Chinatown–International District, Seattle

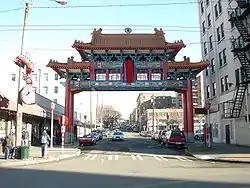
Historic Chinatown Gate in the Seattle Chinatown Historic District

The Chinatown–International District (abbreviated as CID) is a neighborhood of Seattle, Washington. It is the center of the city's Asian American community. Within the district are the three neighborhoods known as Chinatown, Japantown and Little Saigon, named for the concentration of businesses owned by people of Chinese, Japanese and Vietnamese descent, respectively. The geographic area also once included Manilatown.